Quhy Sowld Nocht Allane Honorit Be

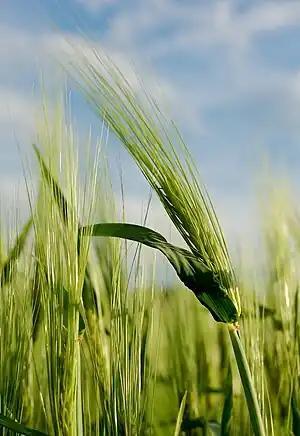
"Quhen he was yung and cled in grene, haifand his air about his ene." Young stalks of barley.

"Allane" is introduced as a youth, "Clad in green, with his hair around his eyes." The allusion is to unripe stalks of barley.